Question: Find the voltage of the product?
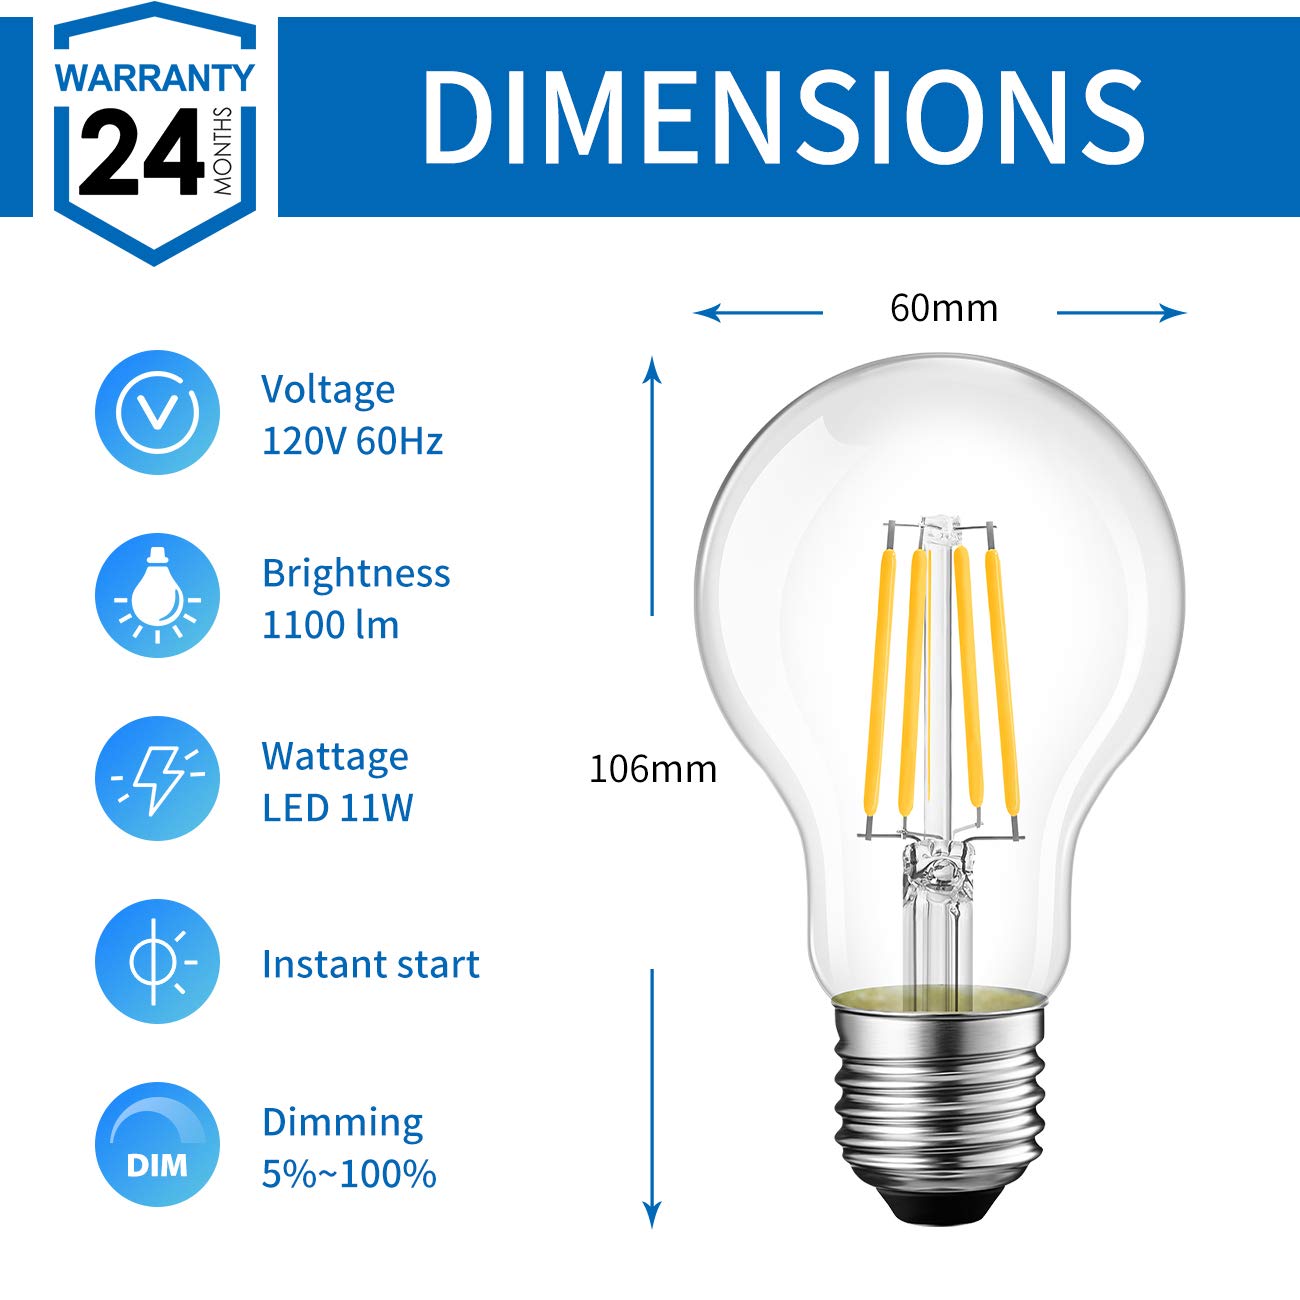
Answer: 120.0 volt